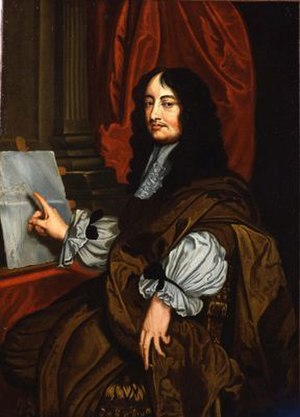
Liste over Præsidenter i Royal Society / Præsidenter af Royal Society
Præsidenterne i Royal Society er de valgte direktører for Royal Society i London, som er formand for møderne i Rooal Society's råd.